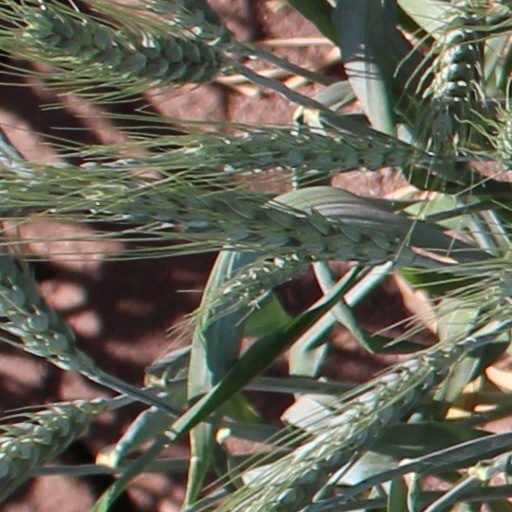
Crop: wheat